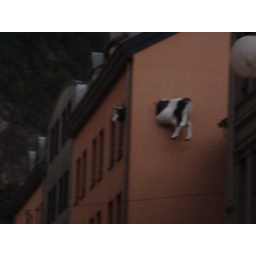
cow slams wall in interlaken